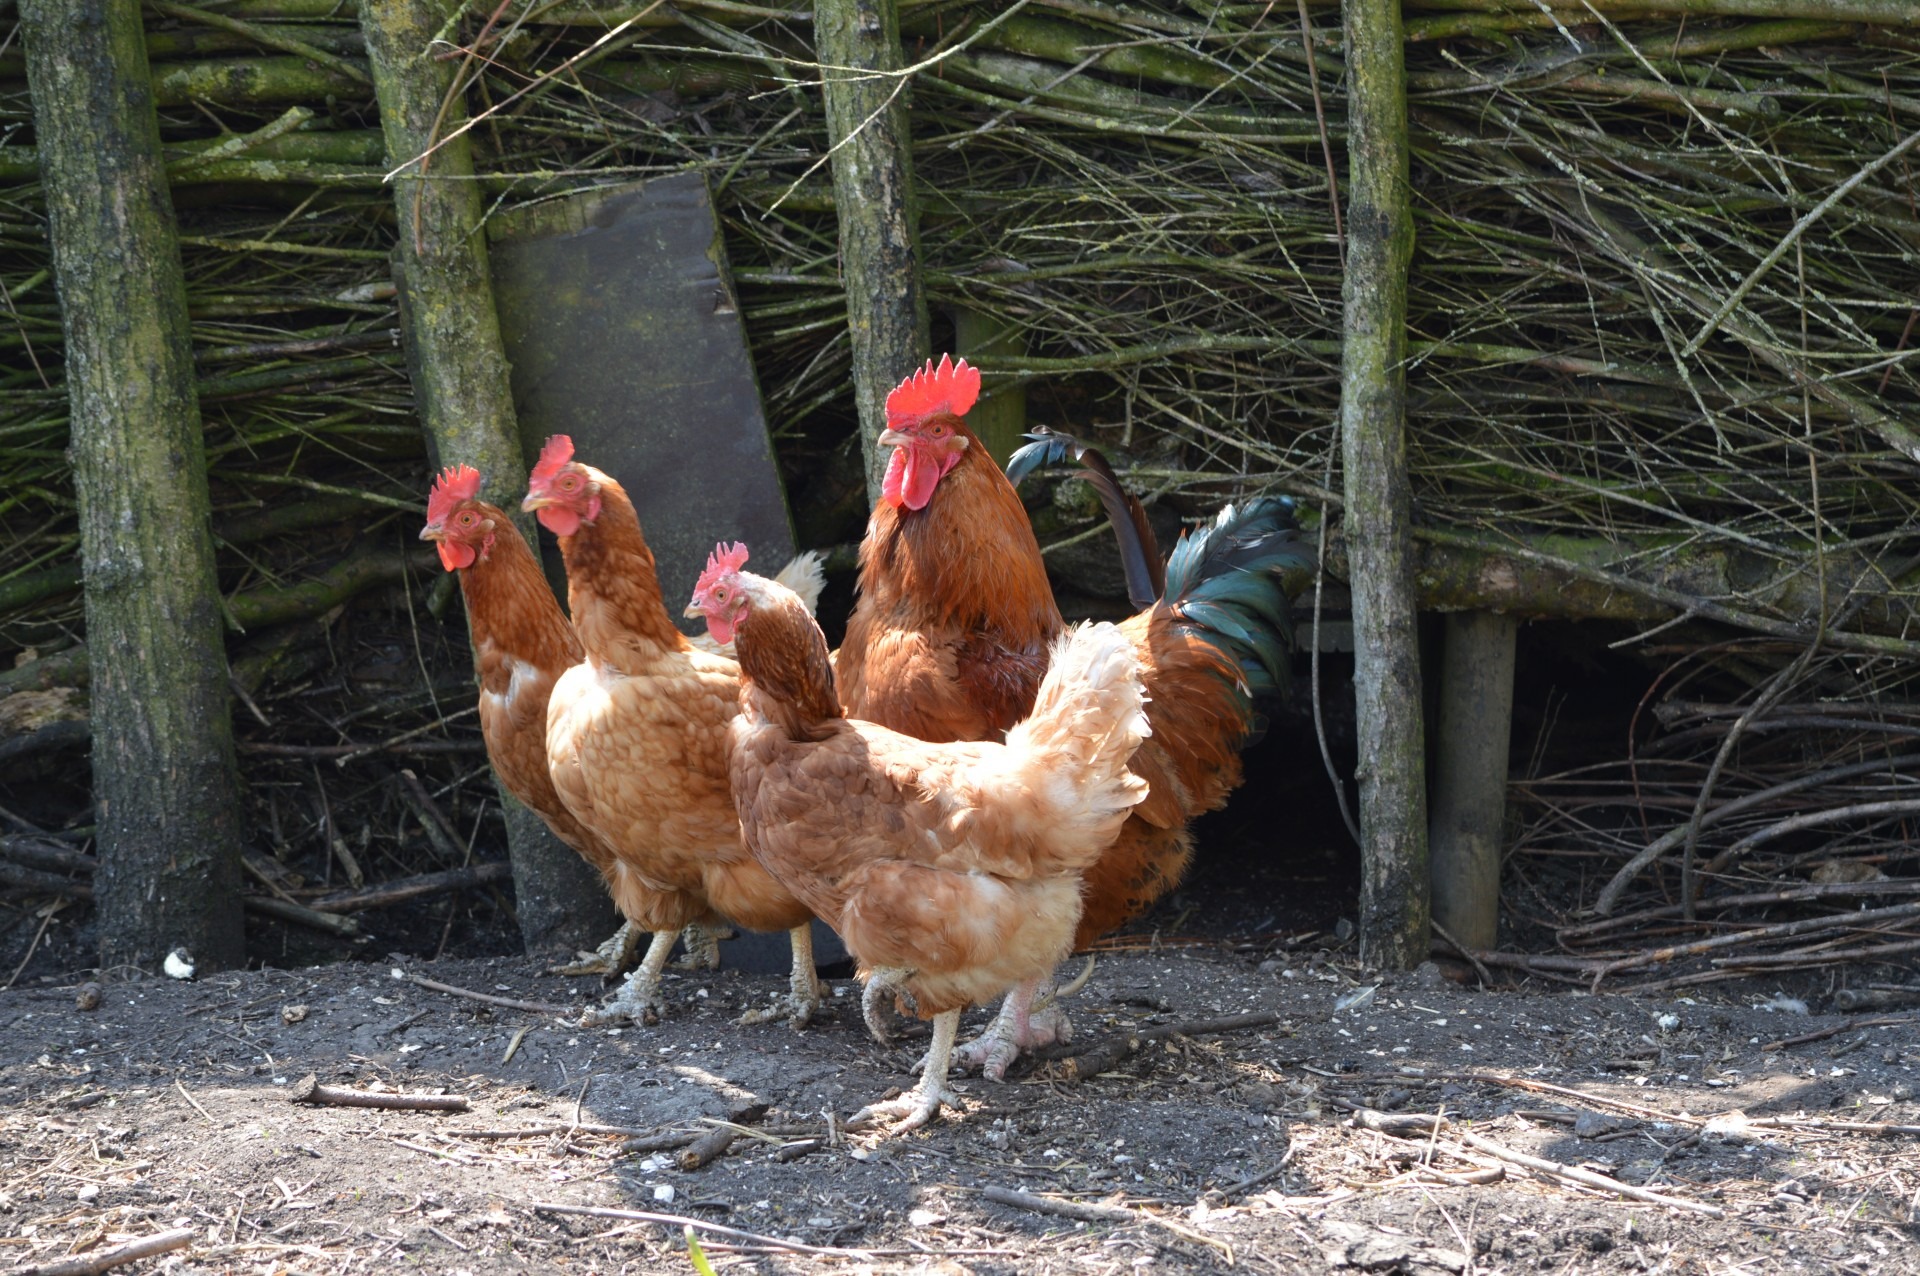
nature, bird, farm, chicken, fowl, fauna, rooster, poultry, galliformes, vertebrate, chickens, phasianidae